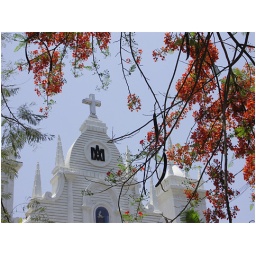
a beautiful white-washed church nearby panjim, seen through 'gulmohar' tree in full bloom.